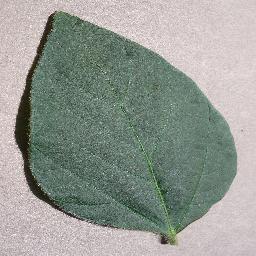
Label: Soybean___healthy